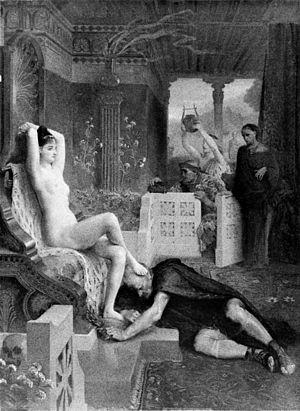
Circé